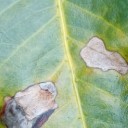
Label: Miner